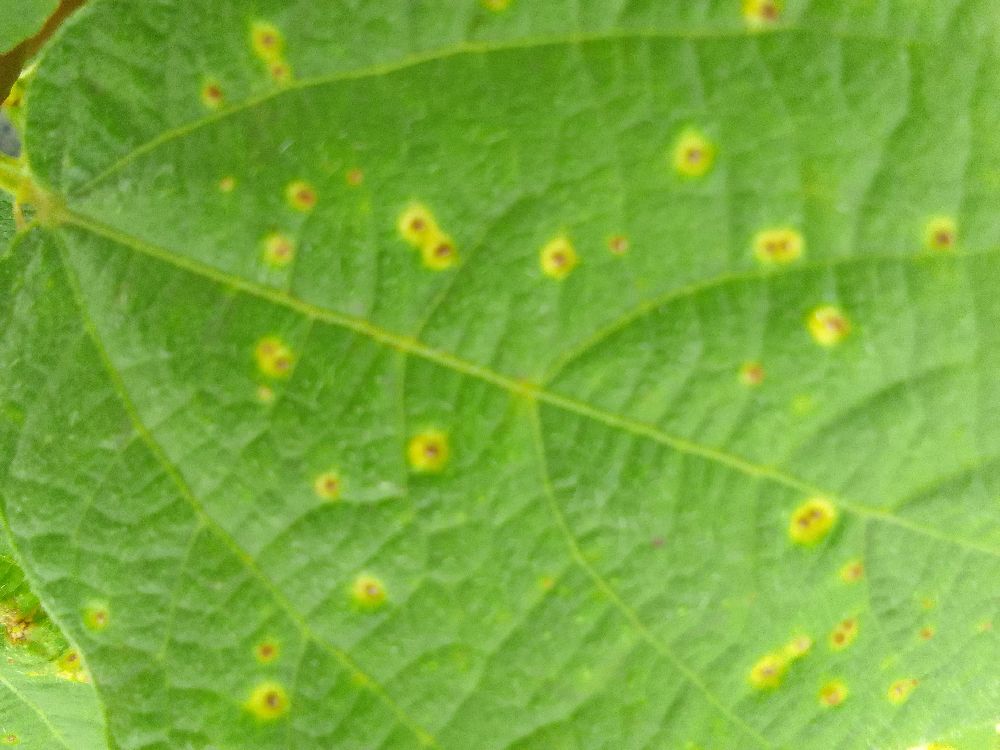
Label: rust